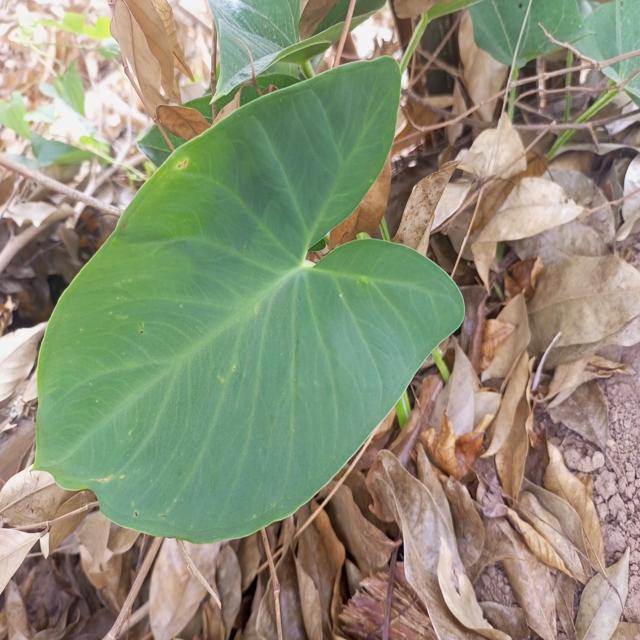
Label: Healthy